Nikola Spasić

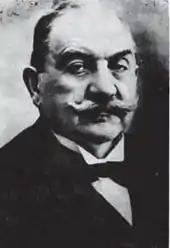
Photo of Spasić

Nikola Spasić (2 November 1838 in Belgrade – 28 November 1916 in Corfu) was a Serbian businessman, benefactor, humanitarian, and one of the leaders of the Serbian Chetnik Organization in Old Serbia and Macedonia. He was the president of the Board of Directors of the Belgrade Exchange in 1903 and the initiator-founder-builder of the Nikola Spasić Endowment Building in Belgrade, which had a slightly bigger founding capital then the Nobel Foundation. He also initiated and financed the construction of four major edifices in Knez Mihailova Street, the third of which were built immediately after the First Balkan War, such as the Grand Passage, designed by Nikola Nestorović.